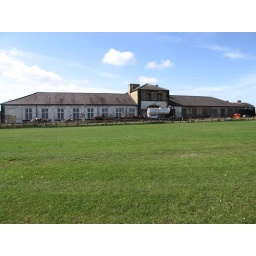
The building in which Tornado was built Darlington. The grass is the site of the North Road Scrapyard.